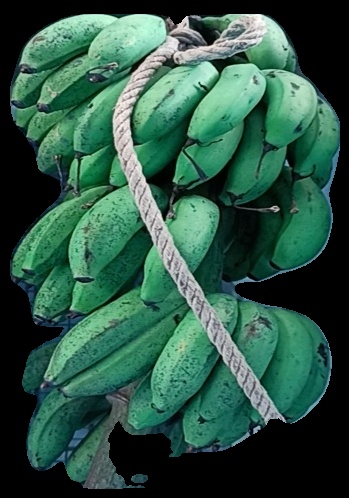
Variety: rasbale
Grade: grade2